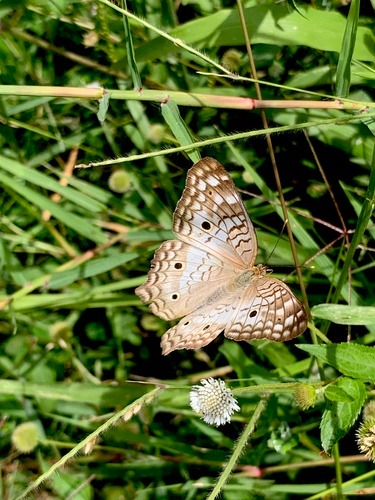
Scientific name: Anartia jatrophae
Common name: White peacock
Family: Nymphalidae
Order: Lepidoptera
Pollinator type: Primary pollinator
Habitat: Gardens, parks, and open areas
Geographic range: Southern United States to Argentina
Conservation status: Least Concern